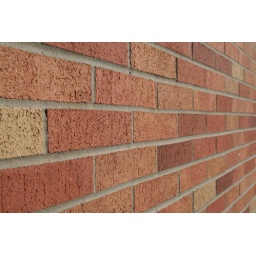
red brick wall of Jason Lee Middle School in Vancouver Washington